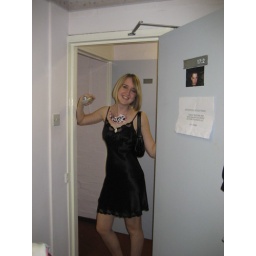
Lucy looking like a sex kitten in her pyjama outfit, apparently she takes her bag to bed.